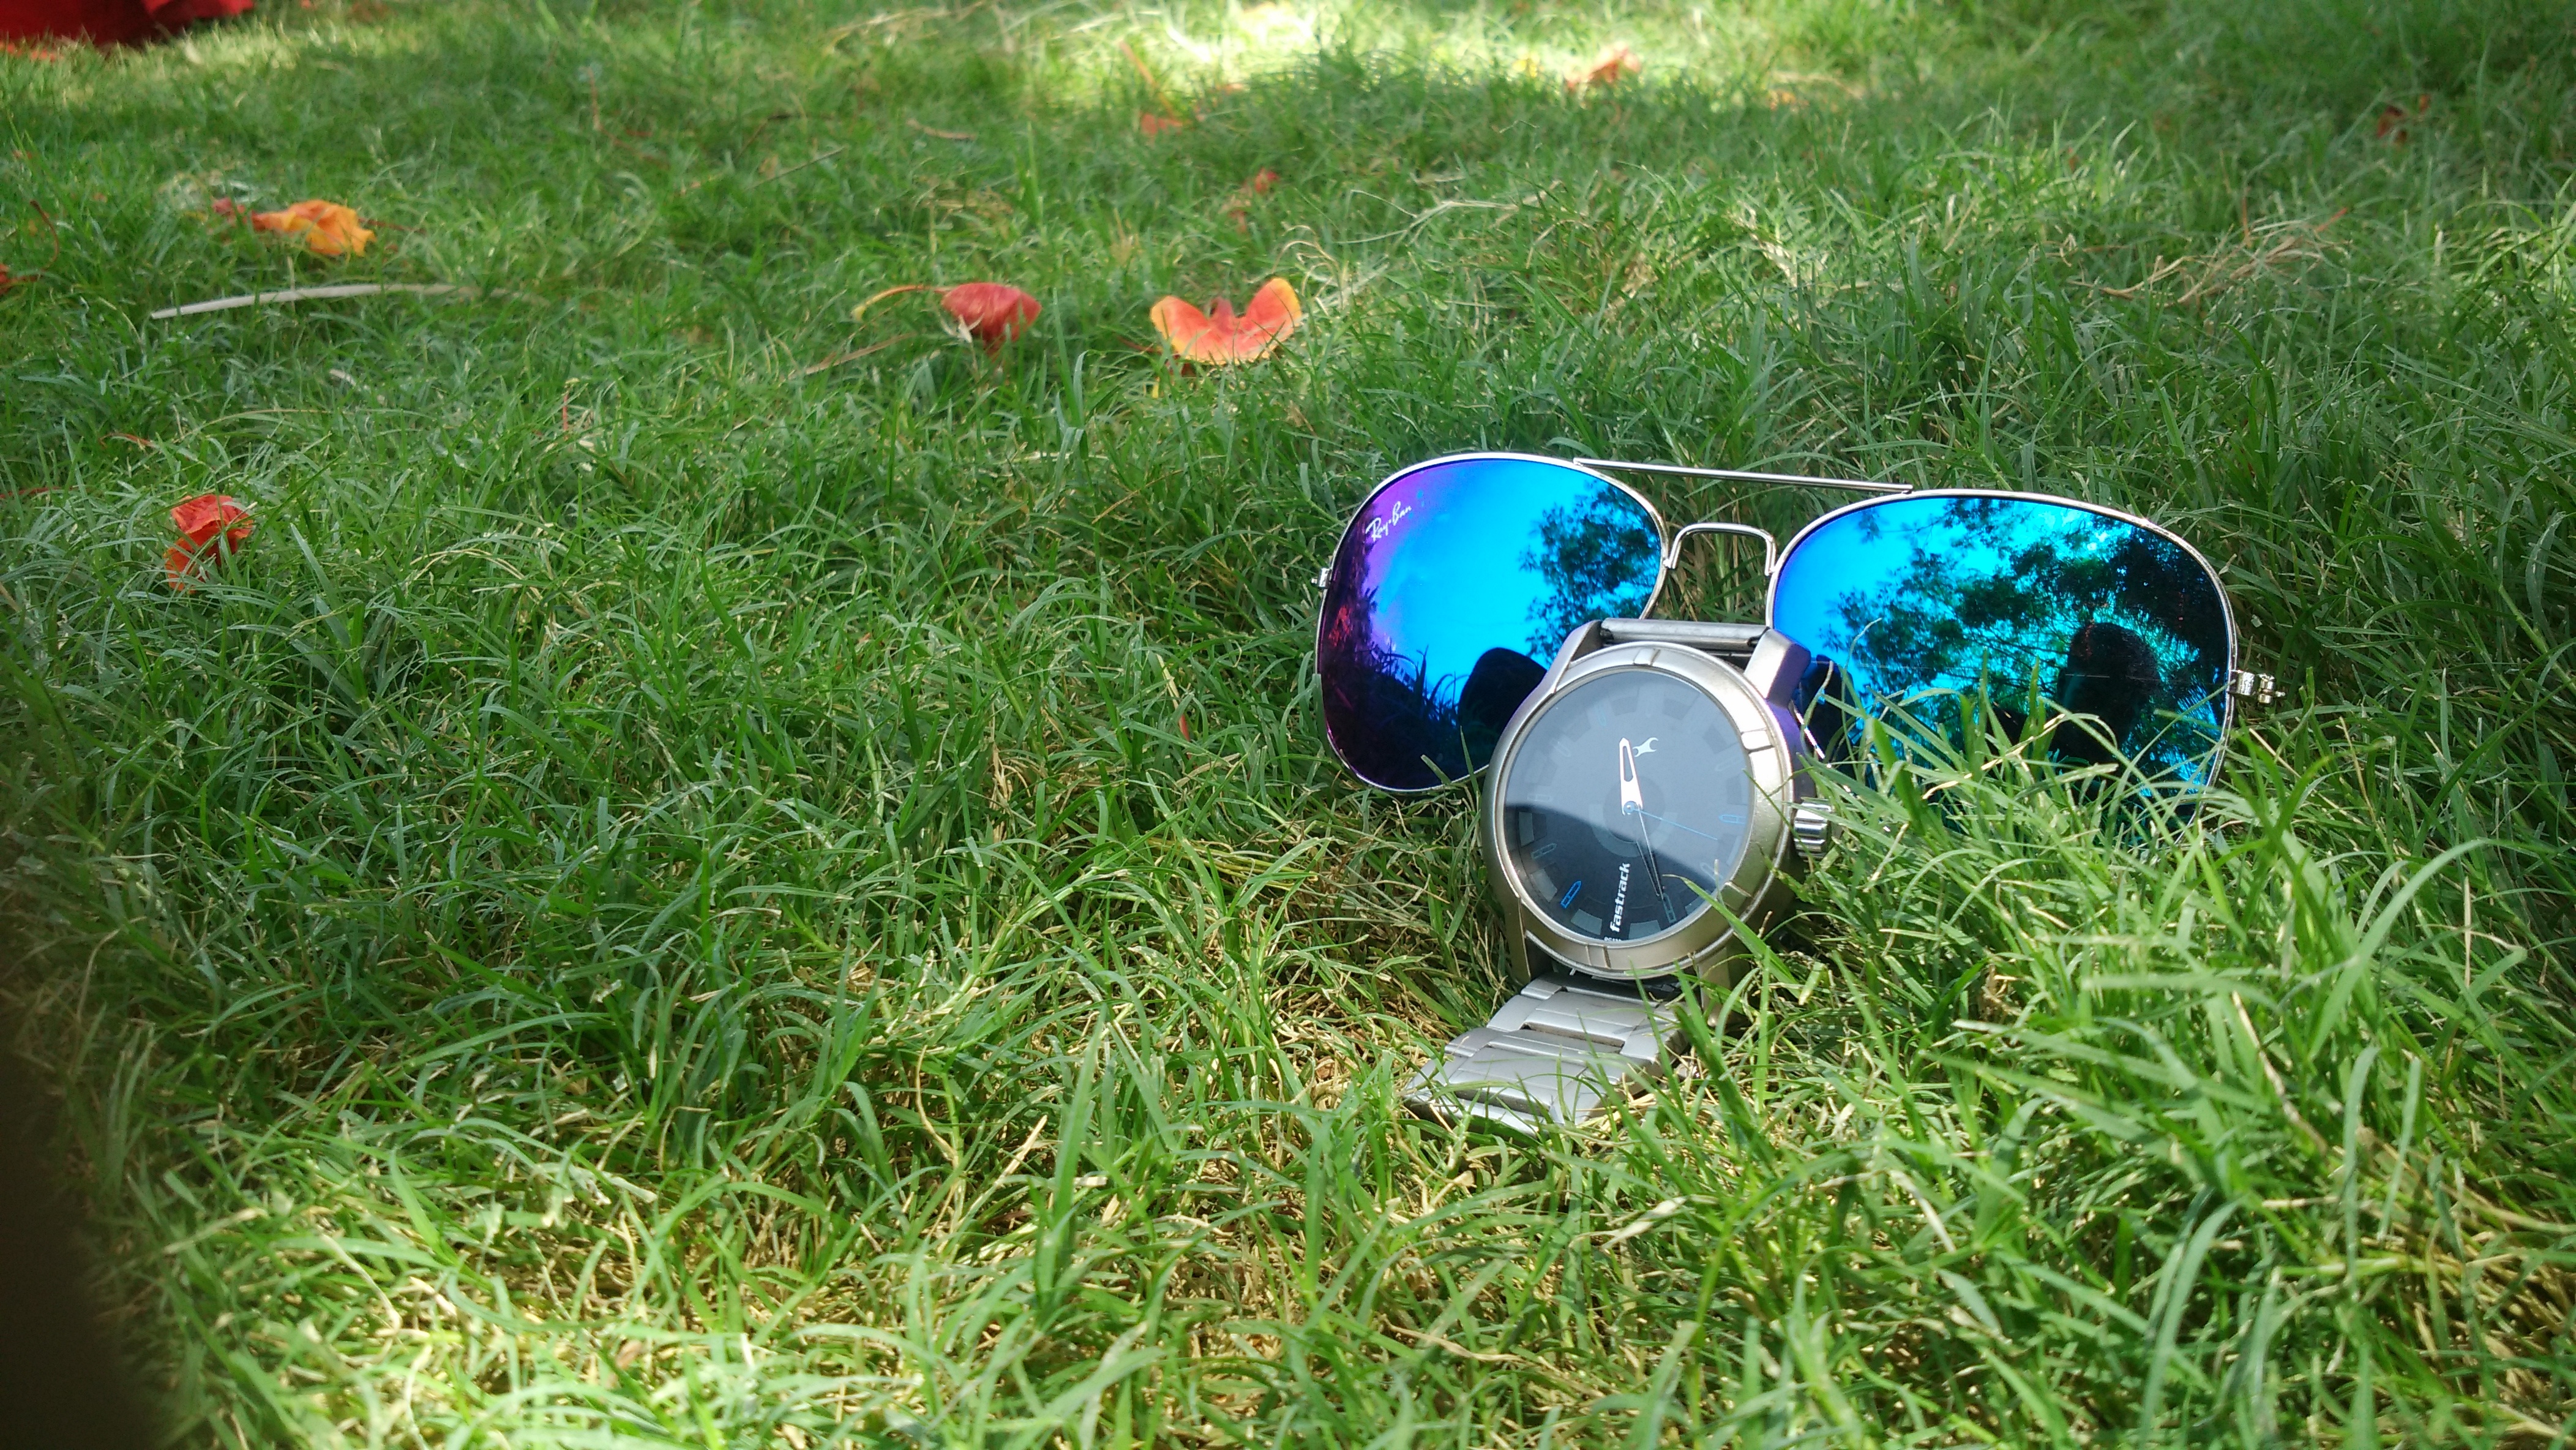
grass, lawn, meadow, green, ball, games